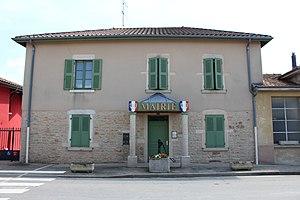
Mairie de Montcet.